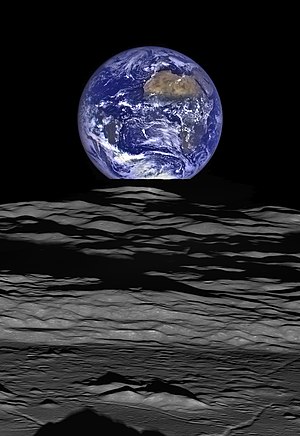
Compton (månekrater)
Jorden står op over Comptonkrateret
Compton er et fremtrædende nedslagskrater på Månen. Det befinder sig på den nordlige halvkugle på Månens bagside og er opkaldt efter de amerikanske fysikere, nobelprismodtageren Arthur H. Compton og Karl T. Compton.